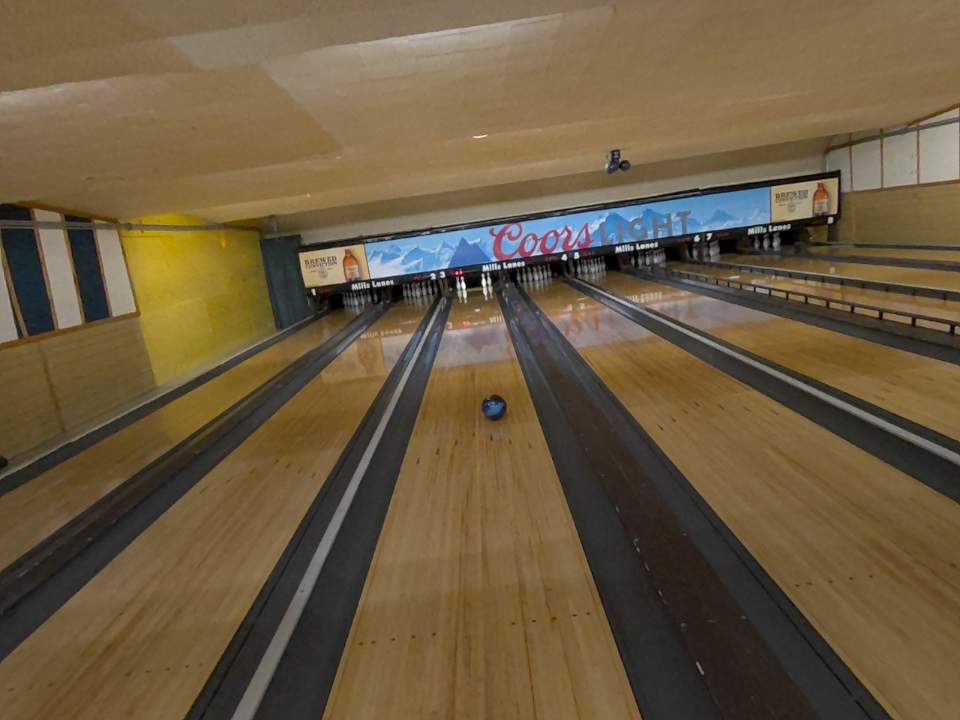
Object: bowling_ball